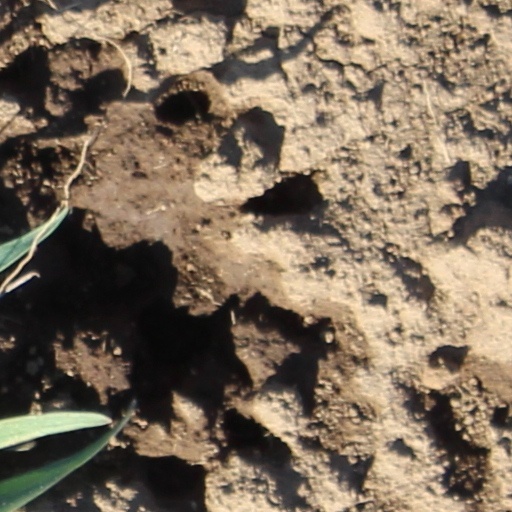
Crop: wheat